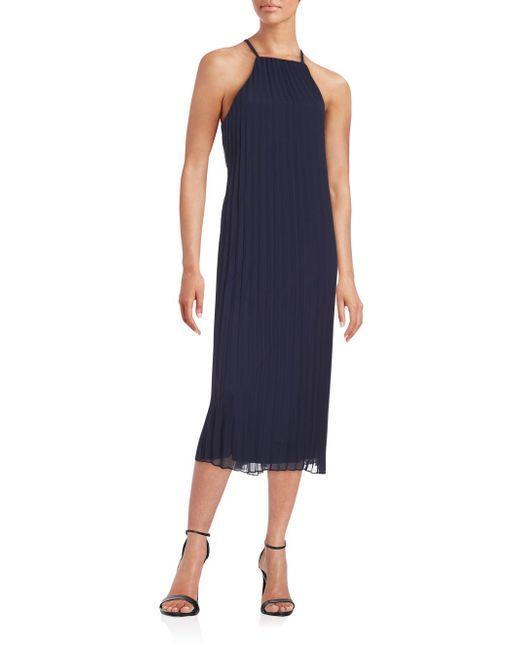
Blauer Schultergurt unterhalb des Knies Falten Chiffonkleid, formell